Danna Azrieli

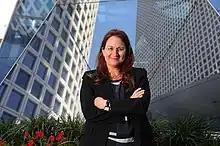

Danna Azrieli Hakim (born 3 June 1967; Montreal, Canada) is an Israeli real-estate developer, and philanthropist. Azrieli has been Chairwoman of Azrieli Group, a publicly real estate company in Israel, since 2014. Azrieli is also Chairwoman of the Azrieli Foundation (Israel), and a member of the Azrieli Foundation (Canada), and a board member of the Weizmann Institute of Science, Tel Aviv University, and the Darca schools. She has an estimated net worth of $1.9 billion.